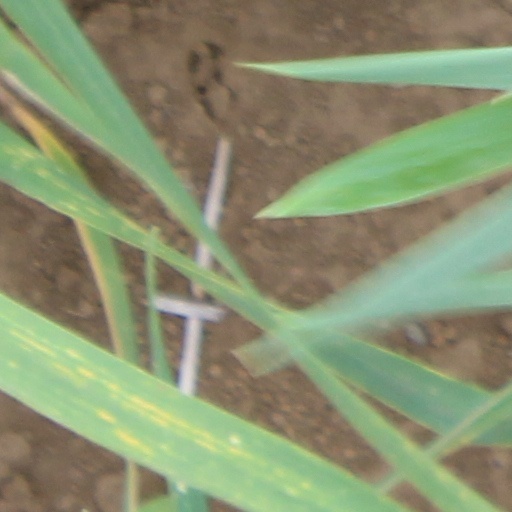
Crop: wheat